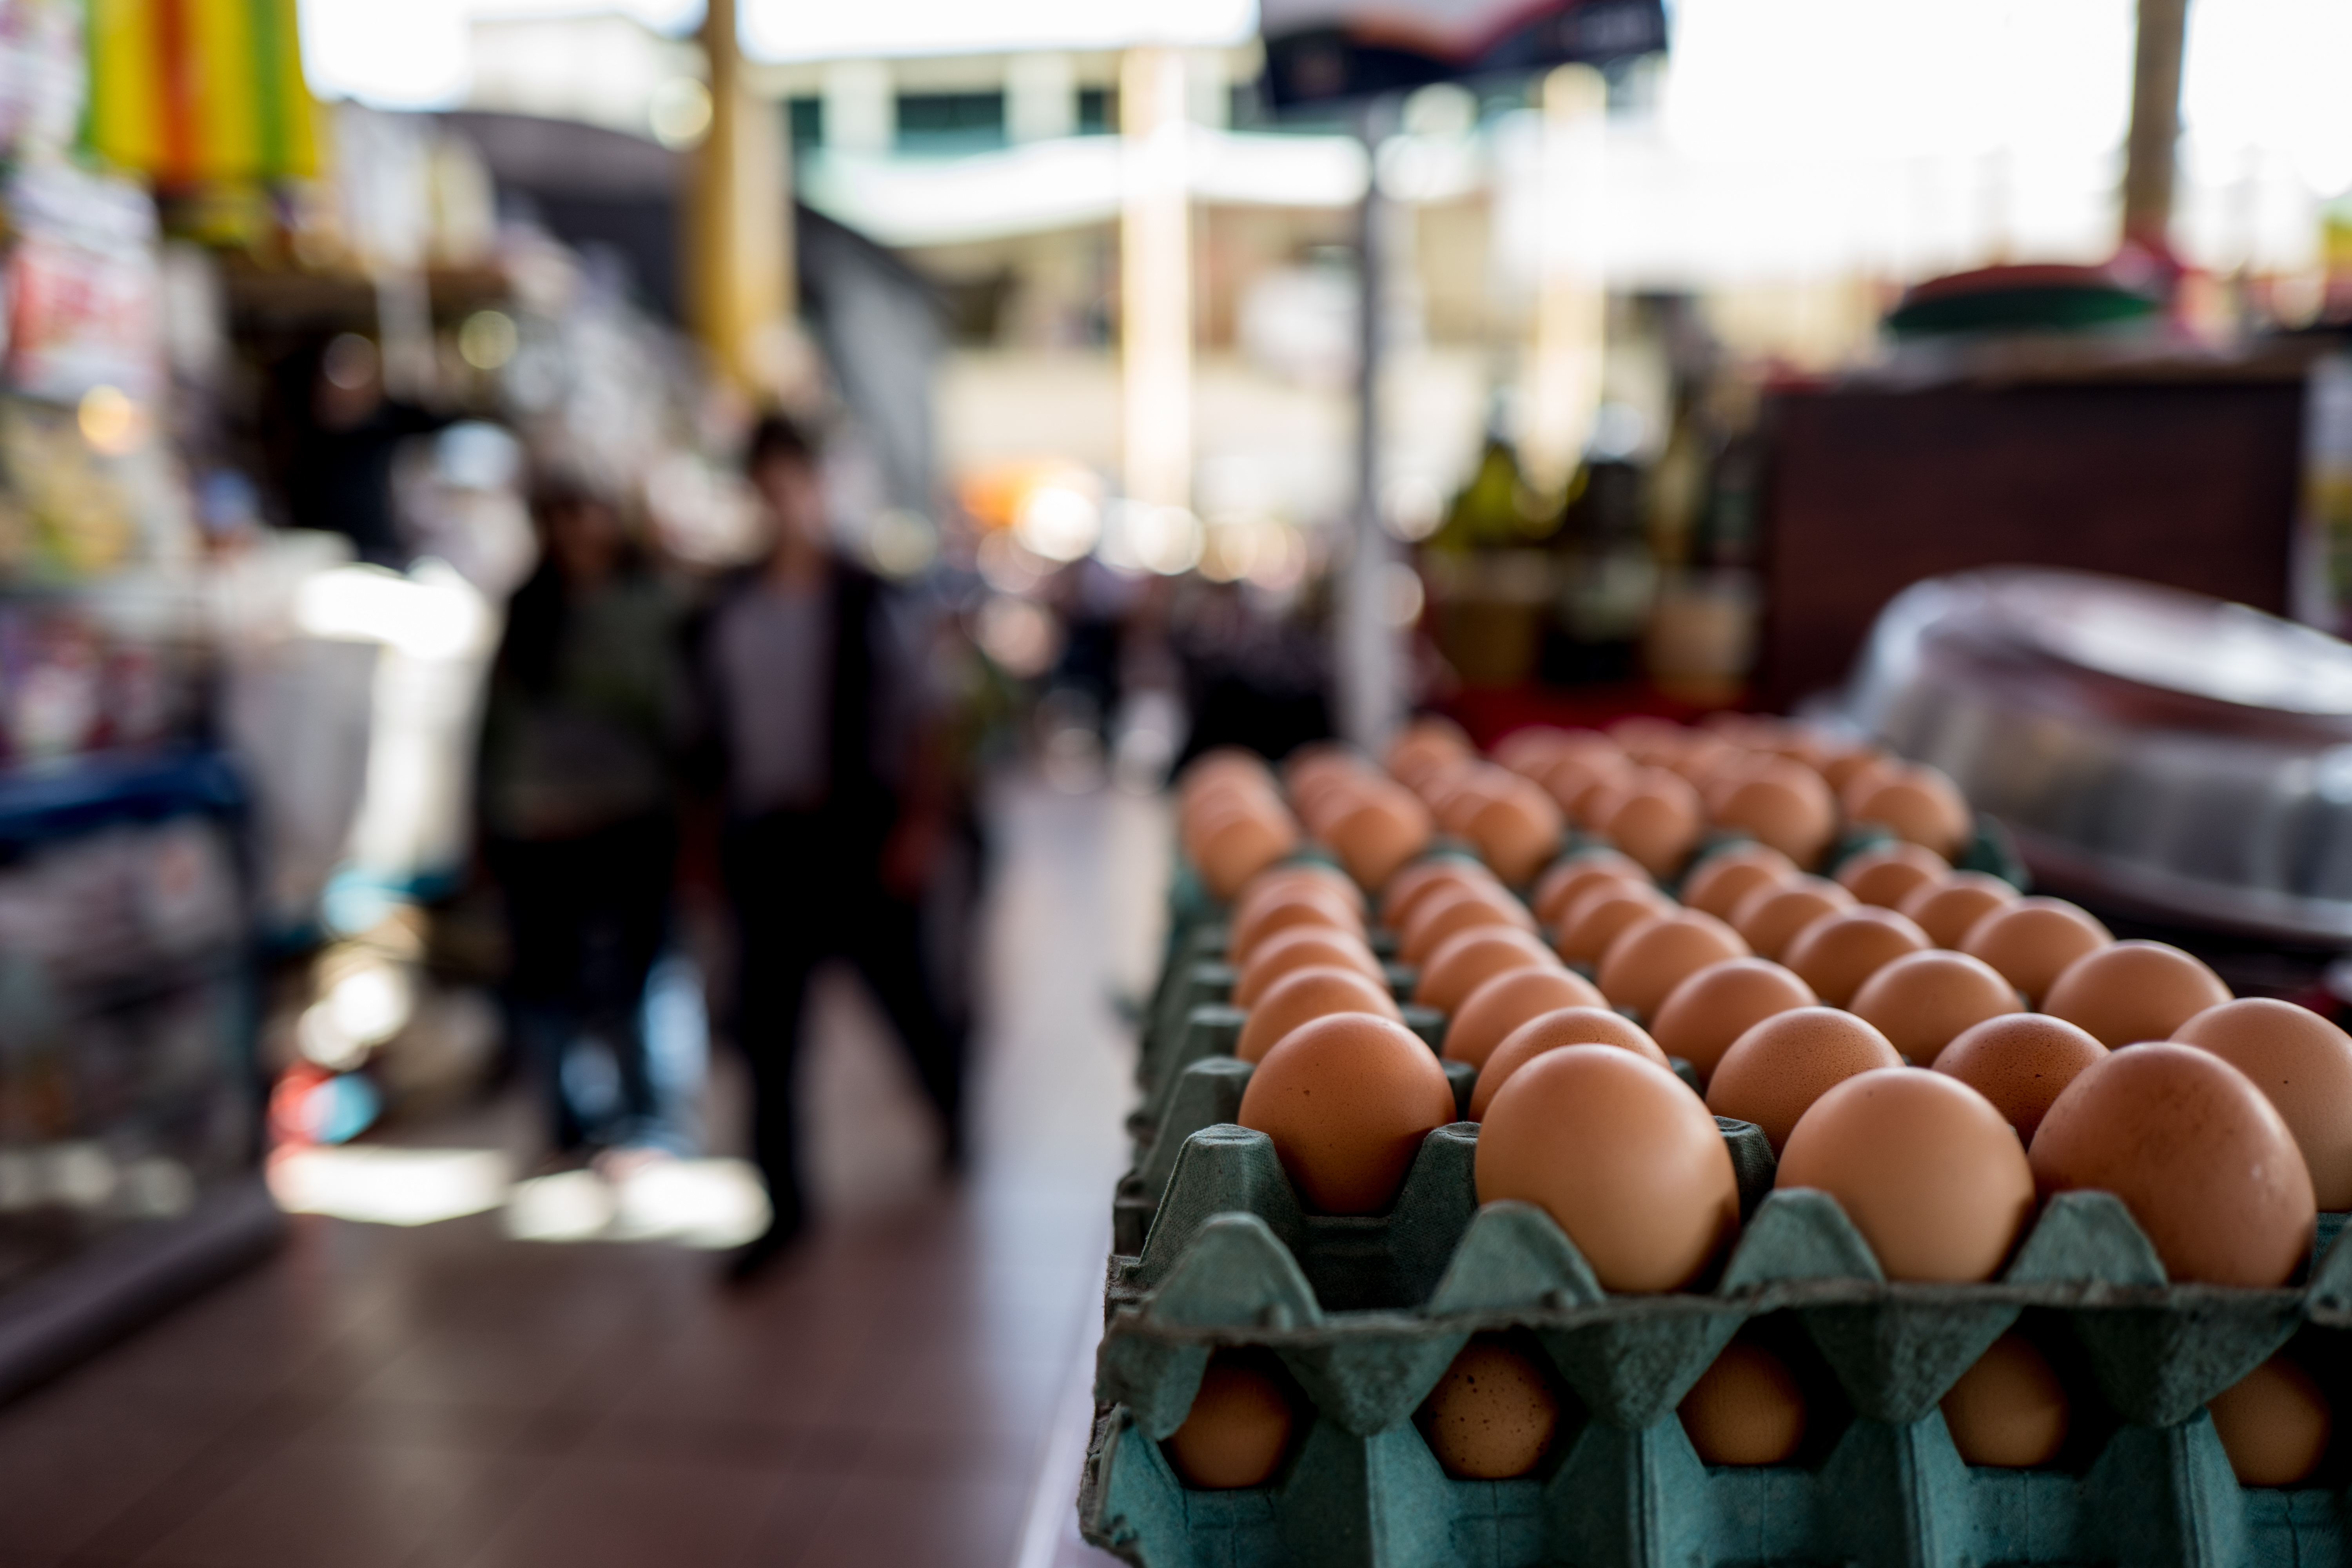
meal, food, market, peru, handle, markt, eggs, conflict, brunch, ever, ttip, hygiene, arequipa, salmonella, trading, sense, handellsabkommen